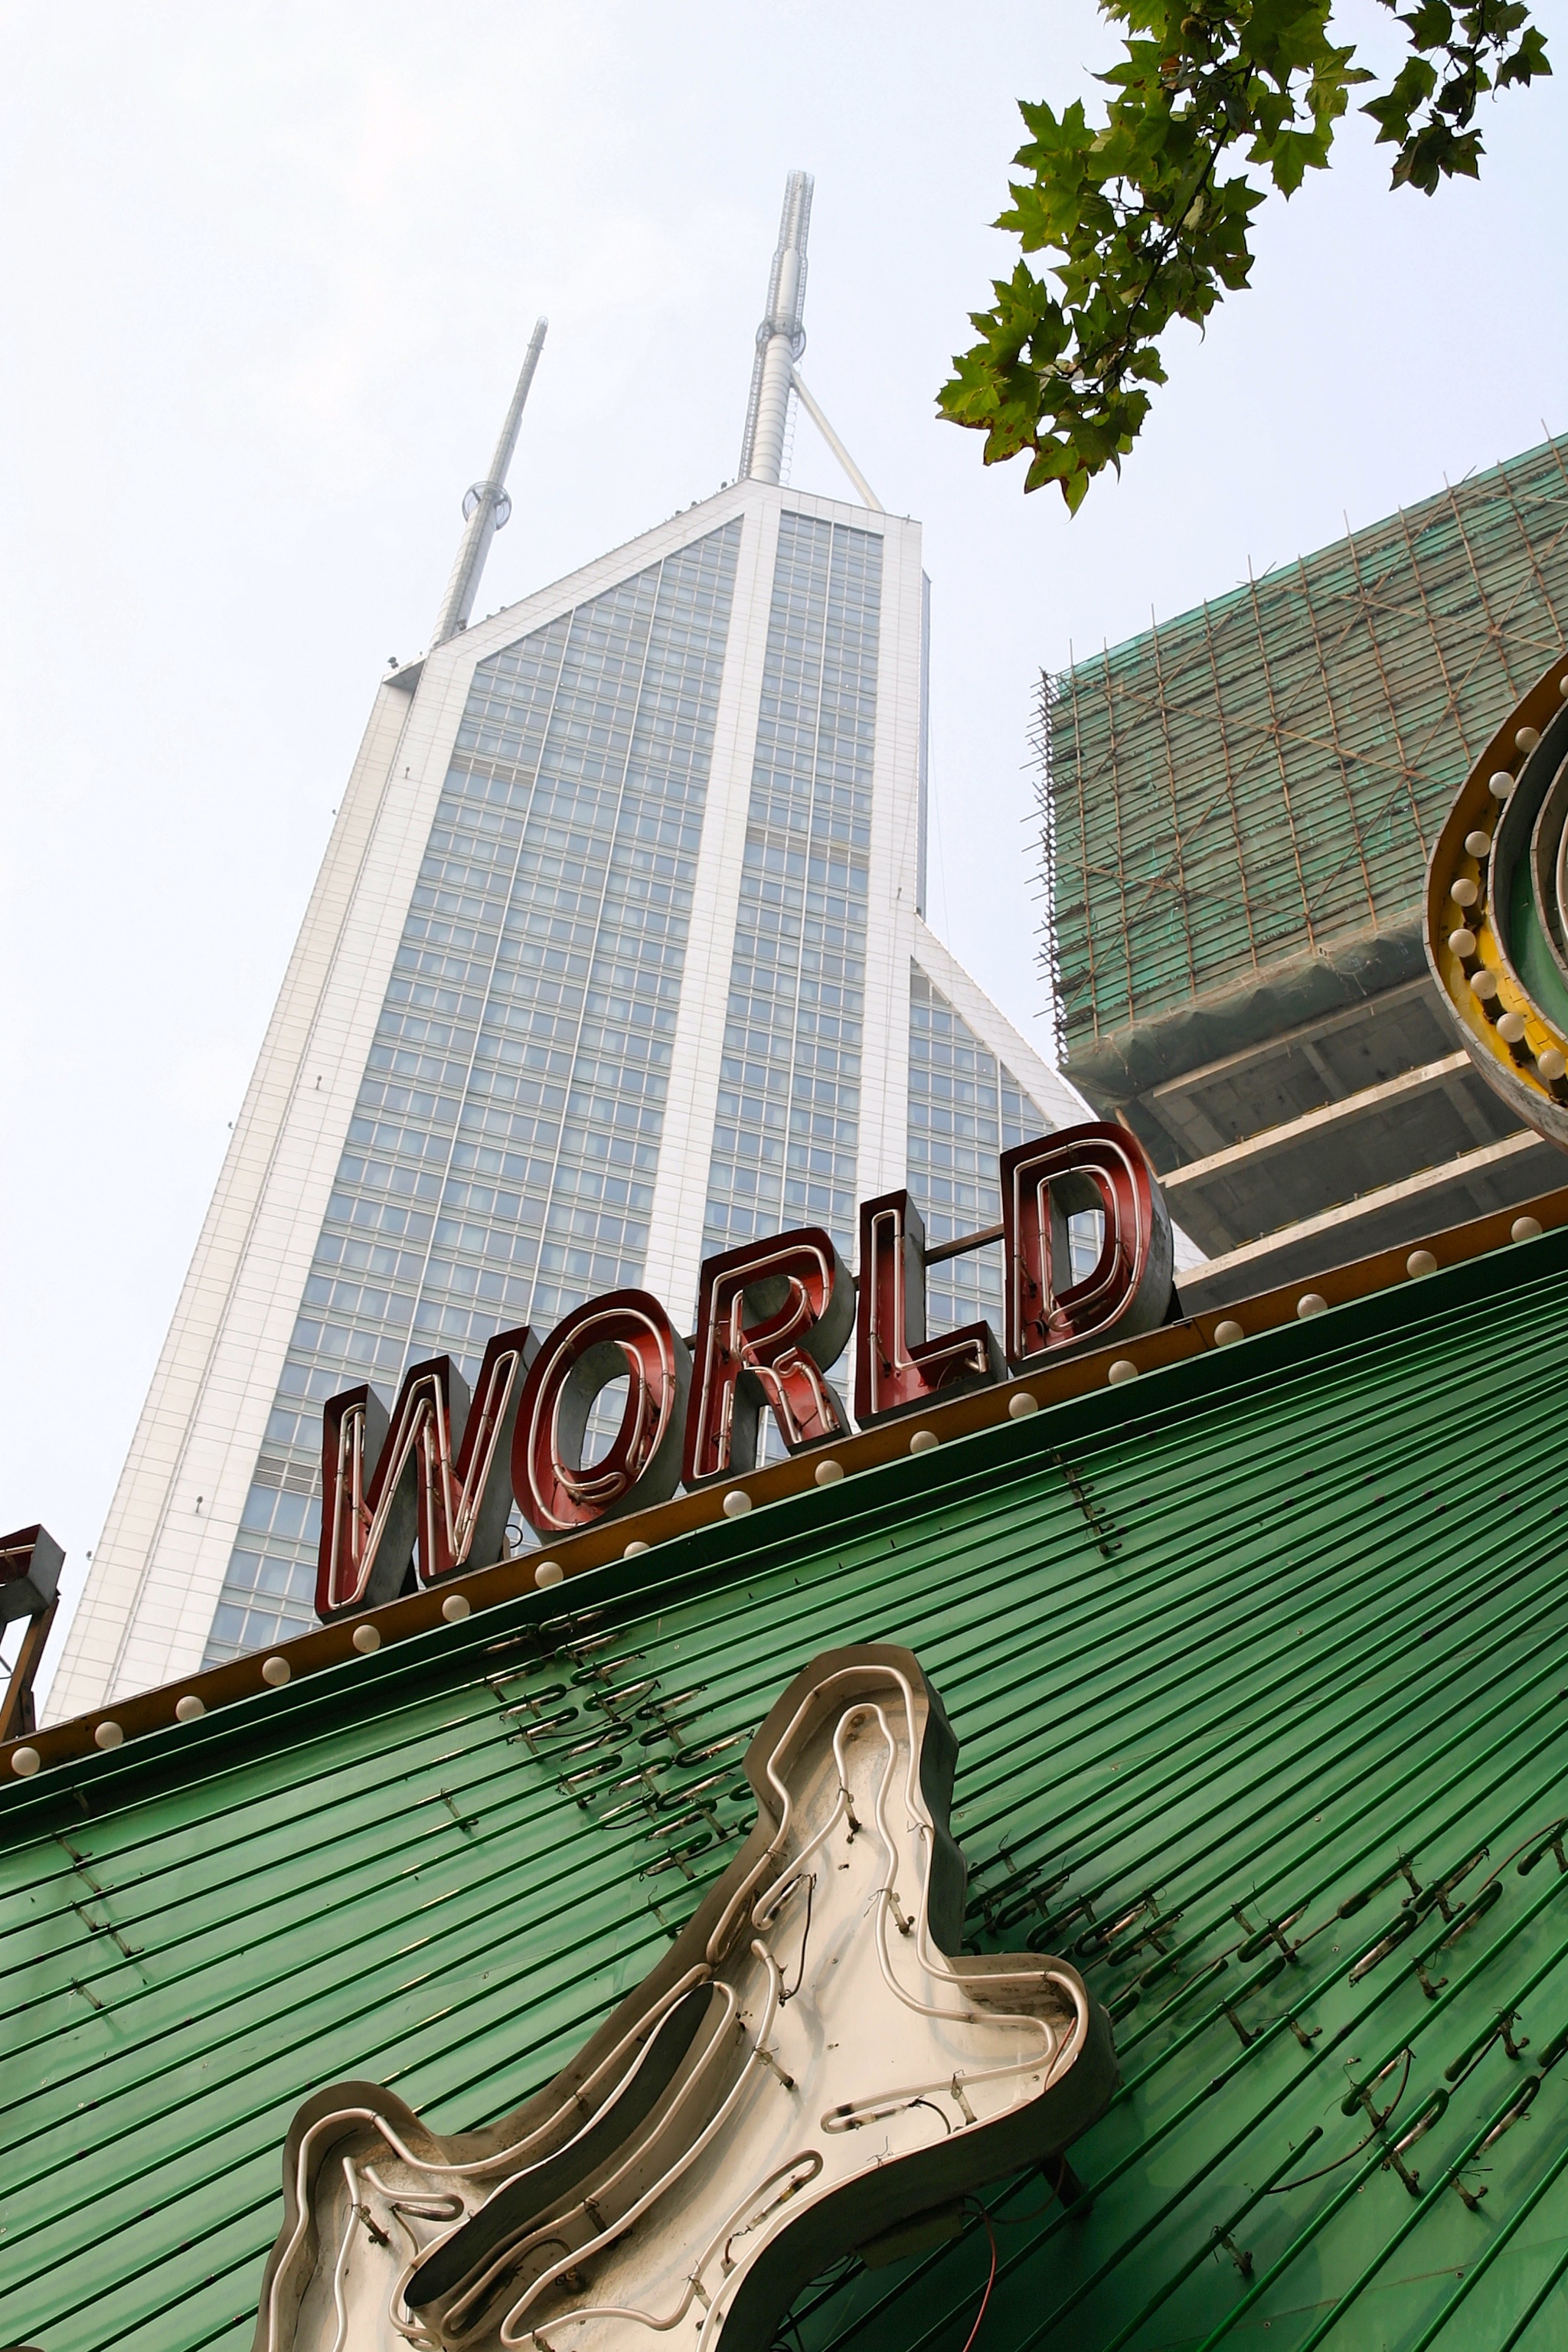
architecture, glass, roof, building, city, skyscraper, stone, downtown, tower, landmark, facade, modern, place of worship, mirroring, urban area